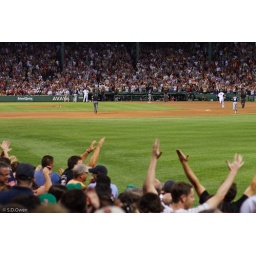
David Oritz rounds second after hitting a walk-off home run to right field in the bottom of the 9th